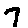
Label: 7